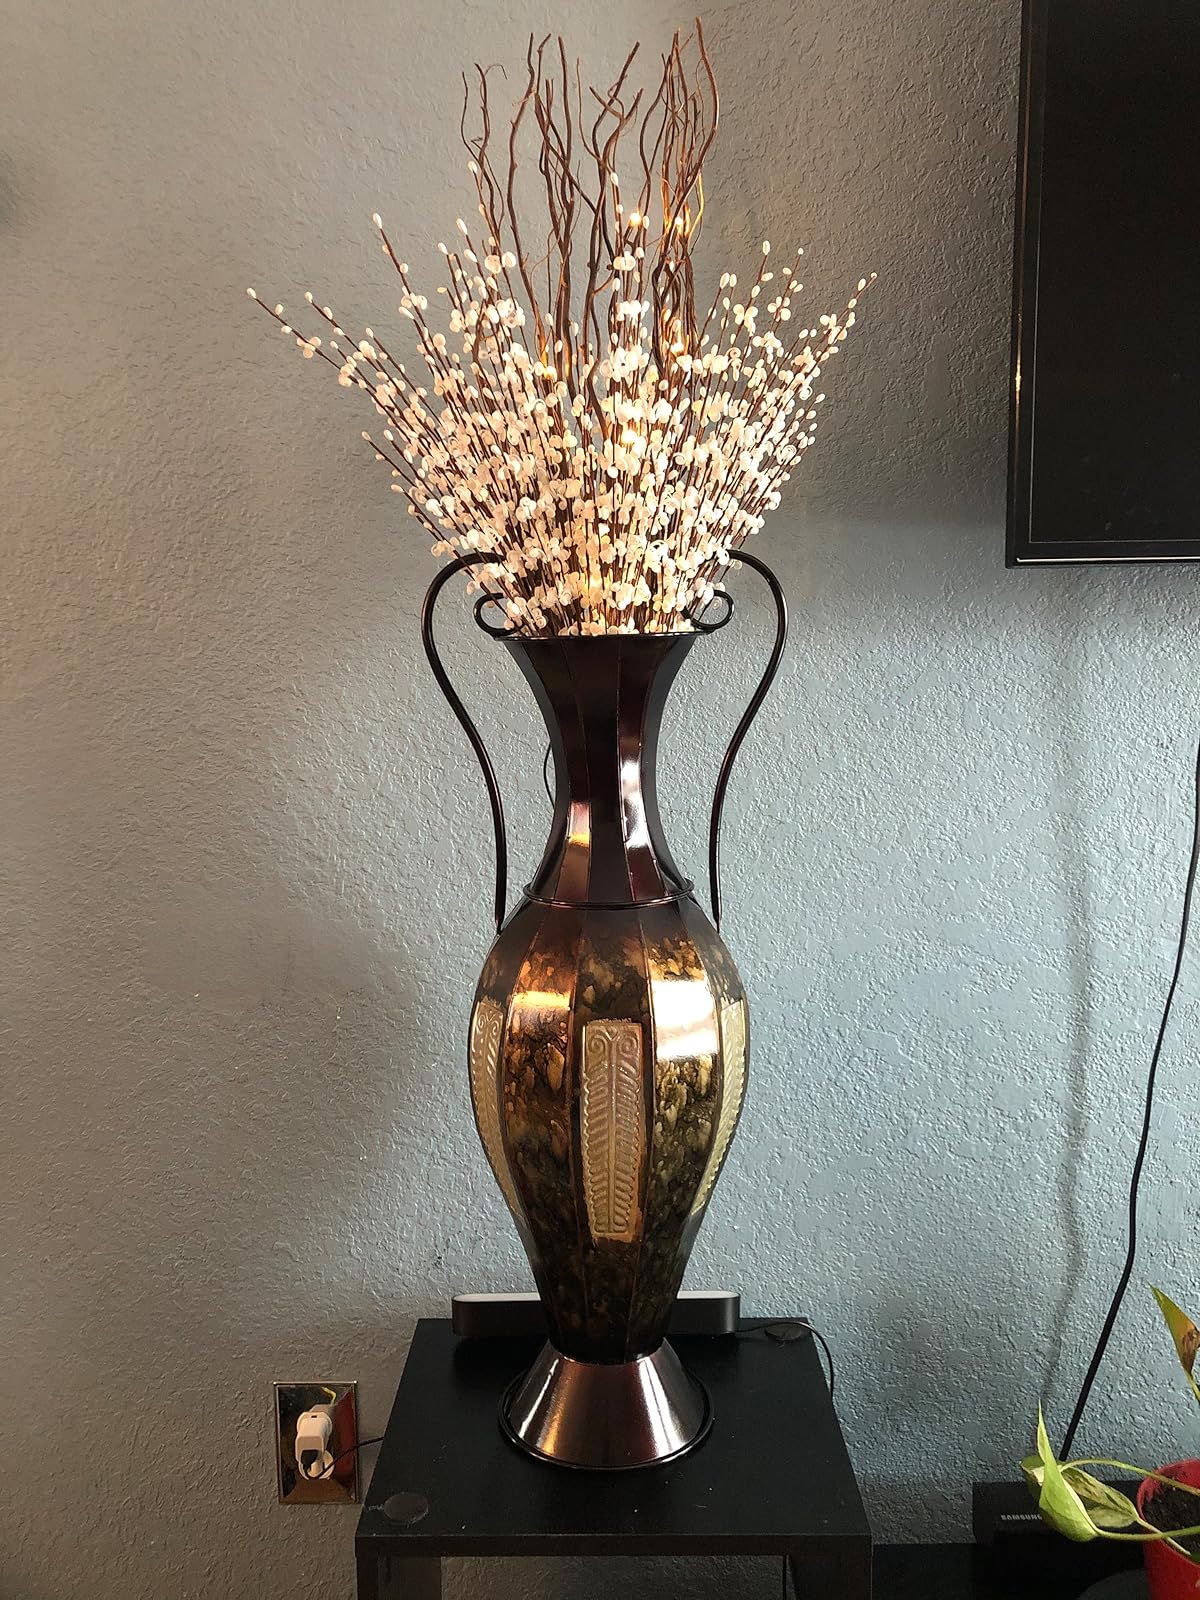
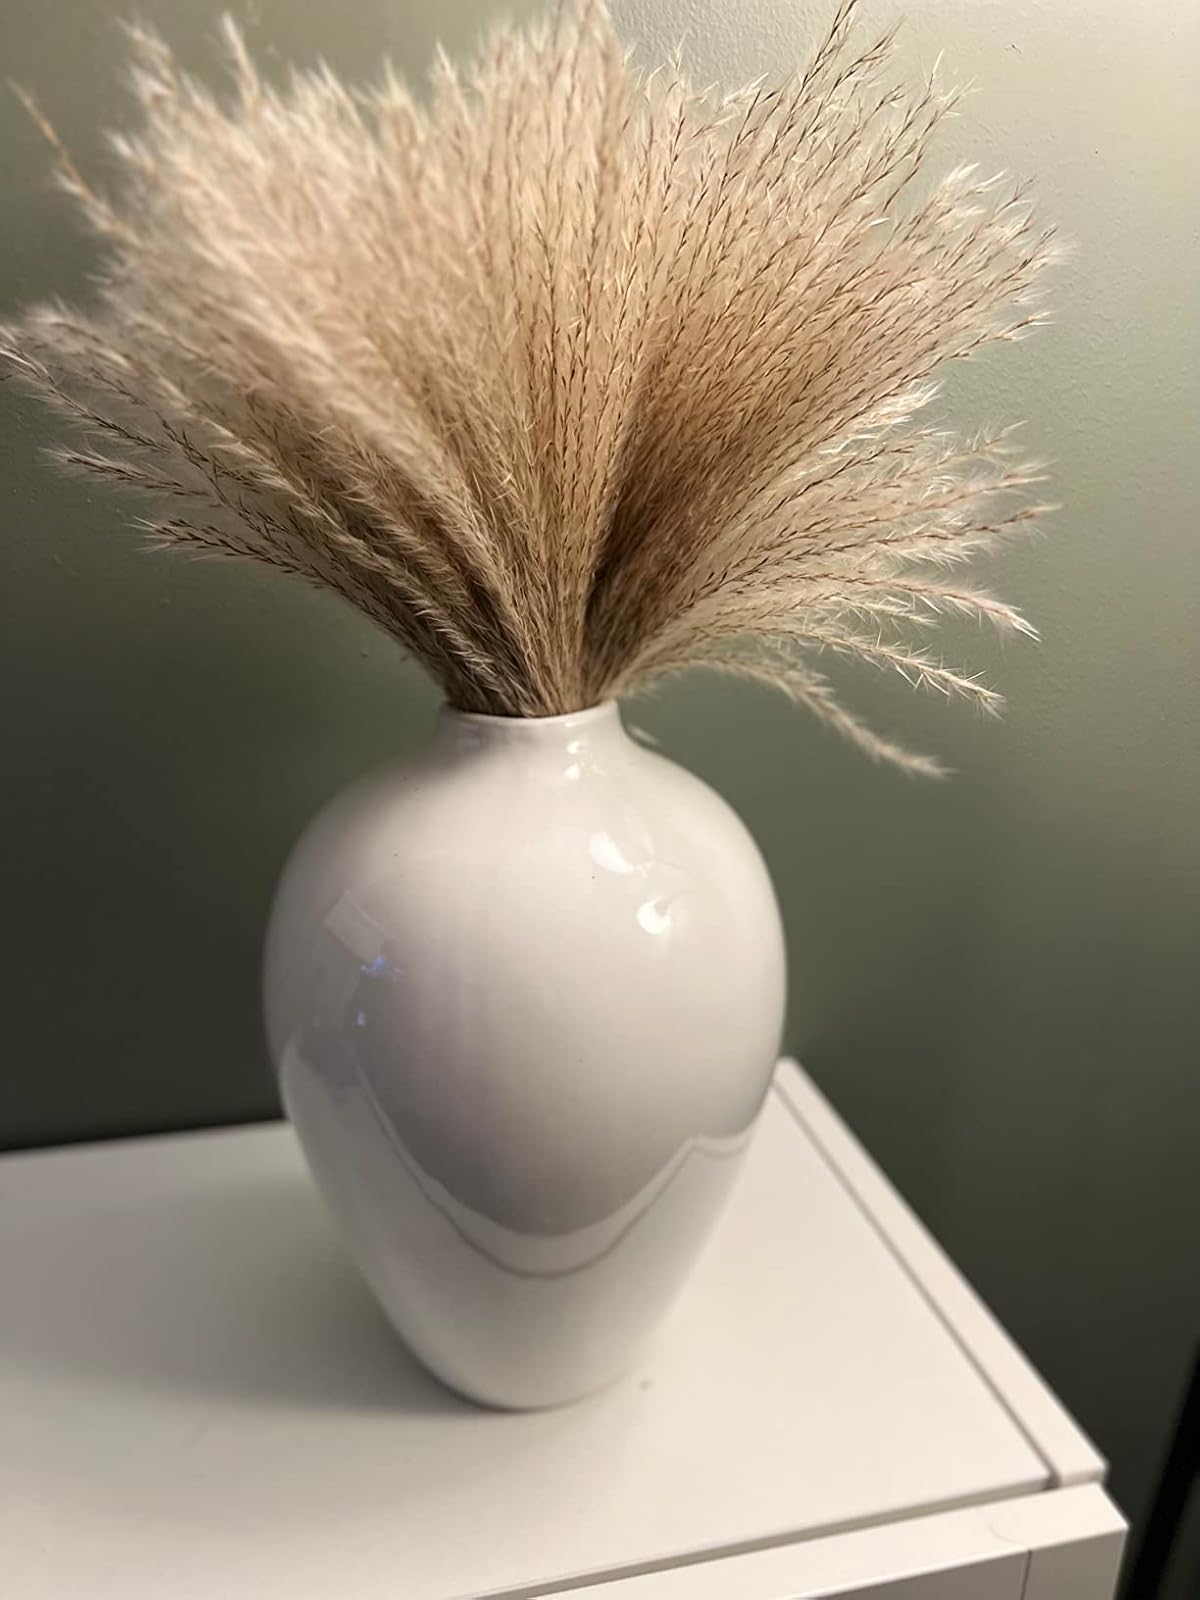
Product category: vase
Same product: no